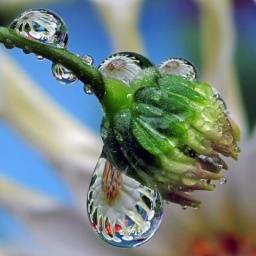
wierd white flowers captured in great big water drops